Bibliotheca Rosenthaliana

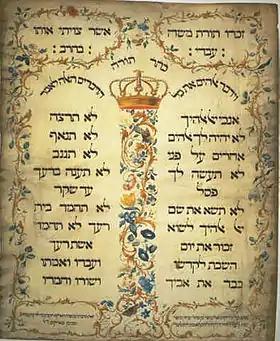
Decalogue parchment by Jekuthiel Sofer 1768

Leeser Rosenthal's son George (1828-1909) was a banker in Amsterdam when he inherited his father's library. George Rosenthal housed the library in his home on Amsterdam's Herengracht and commissioned the Dutch-Jewish bibliographer Meijer Roest (1821-1889) to compile a catalogue of the collection. The catalogue, entitled "Catalog der Hebraica und Judaica aus der L.Rosenthal'schen Bibliothek" was published in two volumes in 1875 with Leeser Rosenthal's own catalogue, "Yodea Sefer" as an appendix. Leeser Rosenthal's children wanted the library to remain undivided and serve as a public resource in memory of their learned father. To this end, they offered the collection to Chancellor Bismarck to be housed in the Kaiserliche und Königliche Bibliothek in Berlin, but he declined the offer. Offers to other European and American libraries also came to nothing. In 1880, the library of the city and university of Amsterdam moved to the former archery ranges on Singel canal, where there was space for the library to expand. Following this, Rosenthal's heirs decided to present their father's library to the city of Amsterdam. It was accepted 'with warmest thanks for a princely gift' and Meijer Roest was appointed curator the year after. Since the Bibliotheca Rosenthaliana became part of the University of Amsterdam's library, the collection has been continually expanded in keeping with its assumed role as a modern, functional library covering all fields of Jewish study. Roest was succeeded as curator by Jeremias M. Hillesum (1863-1943), who made significant additions to the library. He, in turn, was followed by Louis Hirschel (1895-1944), who in 1940 completed a subject catalogue for the library.